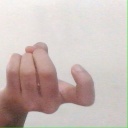
अक्षर: ज